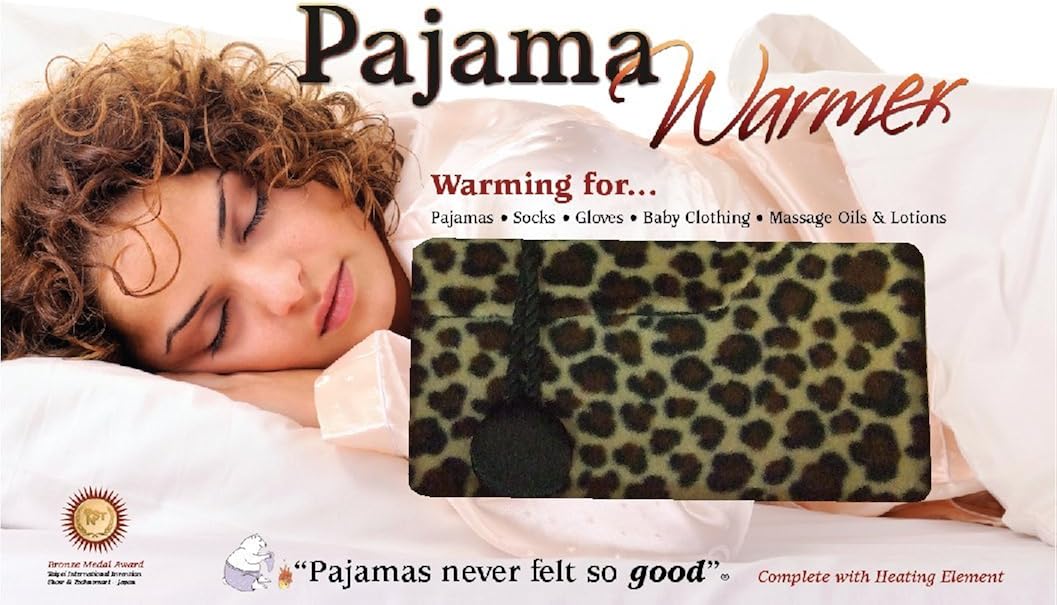
Pajama Warmer Leopard
Category: AMAZON FASHION
Please Note: Pajama Warmer shown in box for display purposes only. Product will come in poly bag. With a Pajama Warmer you can experience the feeling of going from "chill to thrill" with warm pajamas, socks, towels, lingerie, gloves, hats, baby clothes, wipes, massage oils, lotions and more. This temperature controlled electric warming fleece bag heats pajamas or any item placed inside it in 10 to 15 minutes. Never put on cold pajamas again, or put cold clothes on your newborn. Ideal for keeping baby wipes warm. The Pajama Warmer uses only 50 watts of power making it very economical to use. Save a trip to your dryer and save energy too! Instructions for use of Pajama Warmer 1) Slide your pajama top and bottom into the bag on each side of the heating element, close the flap, plug in the cord, and turn on the switch. 2) If you have just one item such as a nightgown or towel, slide it into one side of the bag. 3) Leave in the warmer for about 15 minutes before removing your warm pajamas or any other item you want to warm up.
Features: Color: Leopard | Shell: 100% Velboa Fleece | Insulation: 100% PVC | Lining: Satin | Measures 20" x 16" x 1", 120V - 50W